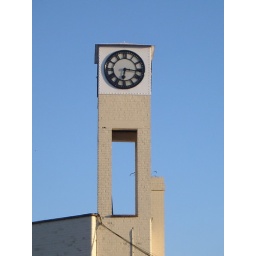
This clock tower sits on a building in Sydney Street, Bristol Docks, behind the SS Great Britain.